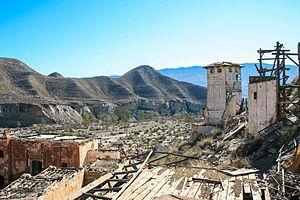
El Condor est un western américain réalisé par John Guillermin et sorti en 1970. Il a été tourné en Espagne dans la province d'Almería et a nécessité la construction d'une grande forteresse qui a plus tard été réutilisée dans d'autres films.